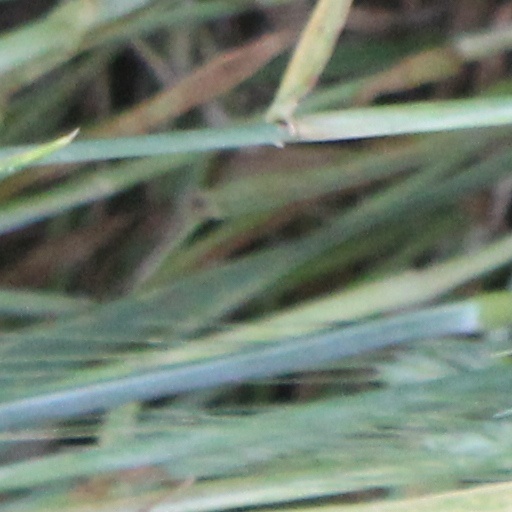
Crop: wheat